V-61 (bull)

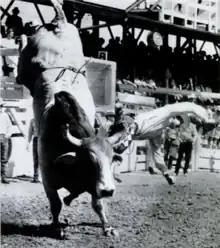
V-61 in 1970

V-61 (c. 1962–1974) was an American bucking bull. He competed in the Rodeo Cowboys Association (RCA) circuit. In 1970, he was the Bull of the National Finals Rodeo (NFR). In 2012, the Texas Rodeo Cowboy Hall of Fame inducted V-61. In 2015, the Bull Riding Hall of Fame inducted him into its inaugural class. In 930 attempts, only four bull riders managed to complete rides on him for a total of five qualified rides. His owner retired him in January 1974 and he died later that year.